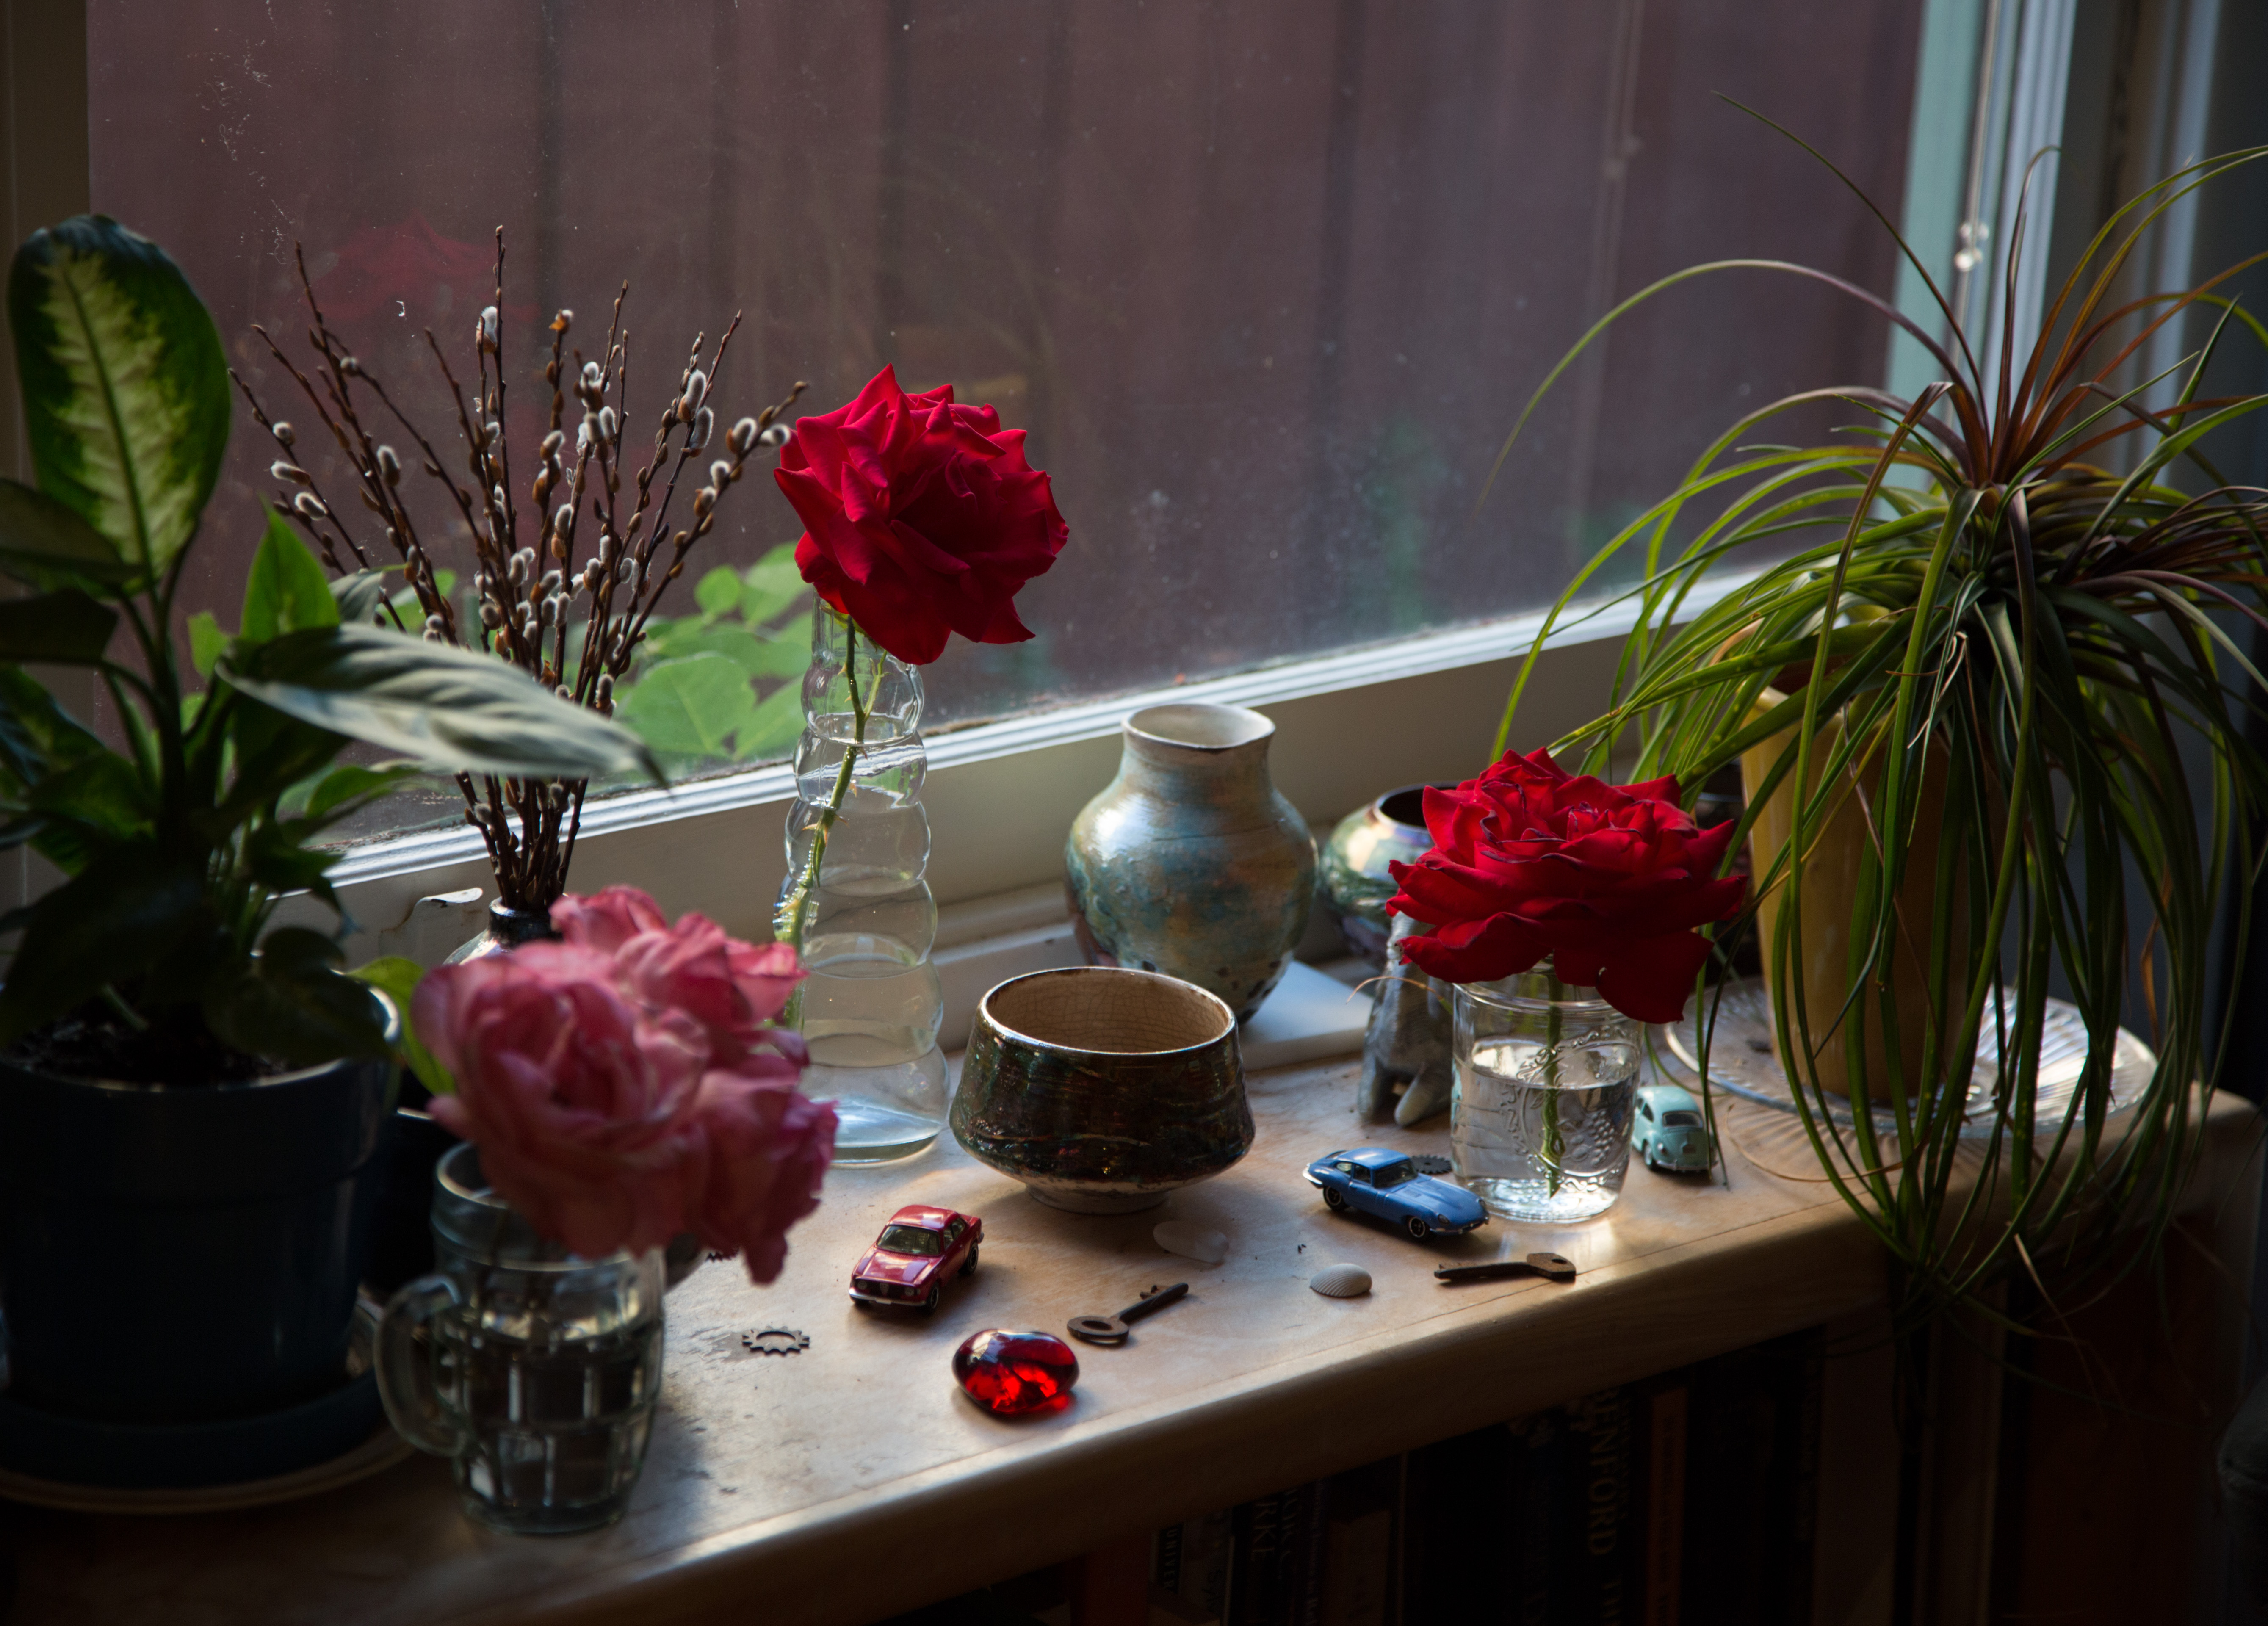
plant, flower, restaurant, meal, red, lighting, interior design, 2016, floristry, 366, floral design, centrepiece, flower arranging